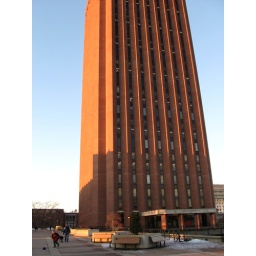
Tallest standing academic library in the world...